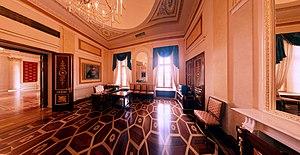
Le palais du Sénat est un bâtiment se situant au cœur du complexe du Kremlin à Moscou en Russie.